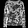
Label: Pullover